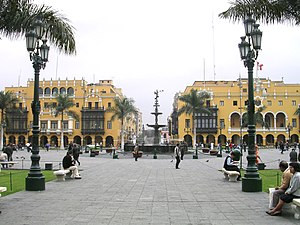
Lima / Geografi
Historisk Center
Lima er hovedstad i Peru og samtidig landets største by med 8.574.974 indbyggere. Lima er beliggende i provinsen af samme navn. Byen blev grundlagt 28. januar 1535 af Francisco Pizarro. I starten blev byen navngivet: 'Kongernes by' fordi man på helligtrekongers dag besluttede, at byen skulle grundlægges. Universitetet i byen blev grundlagt i 1551.